Armanen runes

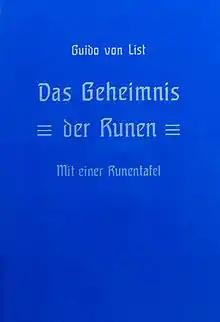
Cover of the new German reprint published by Adolf Schleipfer

After World War II, Karl Spiesberger reformed the system, removing the racist aspects of the Listian, Marbyan and Kummerian rune work and placing the whole system in a "pansophical", or eclectic, context. In recent times Karl Hans Welz, Stephen E. Flowers, A. D. Mercer, and Larry E. Camp and have all furthered the effort to remove any racist connotations previously espoused by pre-war Armanen rune masters.